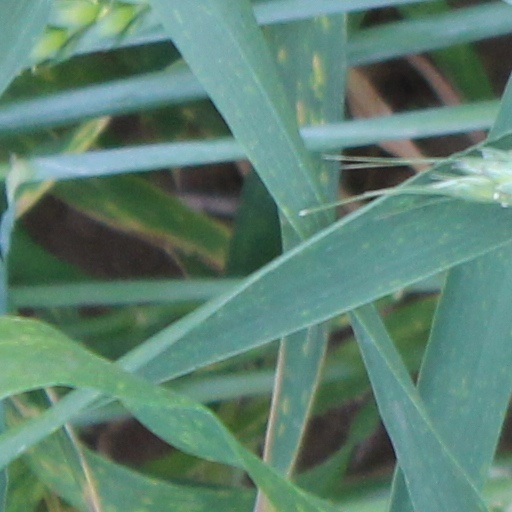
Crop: wheat